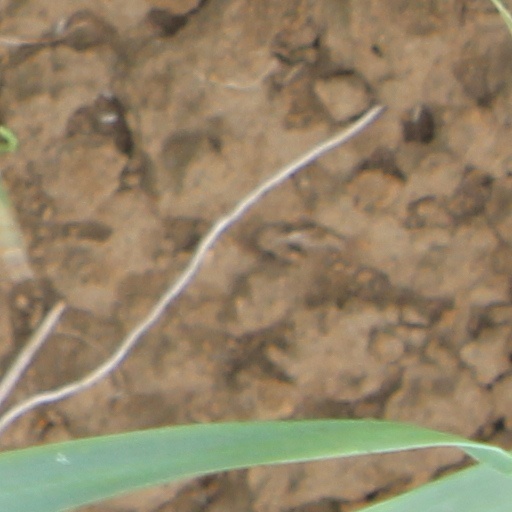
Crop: wheat